Twin Cobra

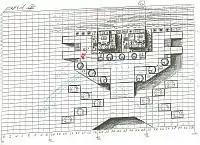
Most of the artwork were hand-drawn sketches created by the development team before being transposed to pixel art graphics.

"Twin Cobra"s creation process and history was recounted through various Japanese publications by composers Masahiro Yuge and Tatsuya Uemura, both of which collaborated with the soundtrack using guitar and marked the second time Toaplan made use of FM synthesis. Yuge stated that the basic structure for the game was already decided during development of "Slap Fight" by pursuing the excitement of shooting and dodging, settling on the bomb and shot system, claiming that firing a bomb relieved stress from players, as they wanted to make a game that was fun by looking at and get passionate about it. Yuge also claimed that the word "Kyūkyoku" for its Japanese title derived from a translation of "Going for the One", the eight studio album by English progressive rock band Yes, as it was not a popular word at the time and although the Japanese title was initially rejected by then-president of Toaplan, he was determined to implement it. The concept of using a bomb came up during development of "Tiger-Heli", where the team questioned how to make a shoot 'em up game more engaging for players but it was never intended for defensive purposes according to them, as the mechanic was instead implemented to provide an aggressive feeling against enemies on difficult situations, however enemies were made tougher to keep gameplay balance.